Jane Wilde

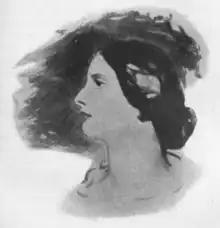

Jane Francesca Agnes Wilde, Lady Wilde (née Elgee; 27 December 1821 – 3 February 1896) was an Irish poet who wrote under the pen name Speranza and supporter of the nationalist movement. Lady Wilde had a special interest in Irish folktales, which she helped to gather and was the mother of Oscar Wilde and Willie Wilde.